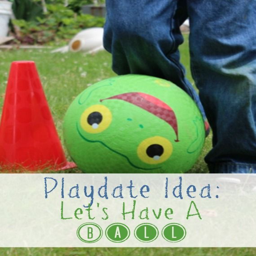
snacks and games for a themed play date .